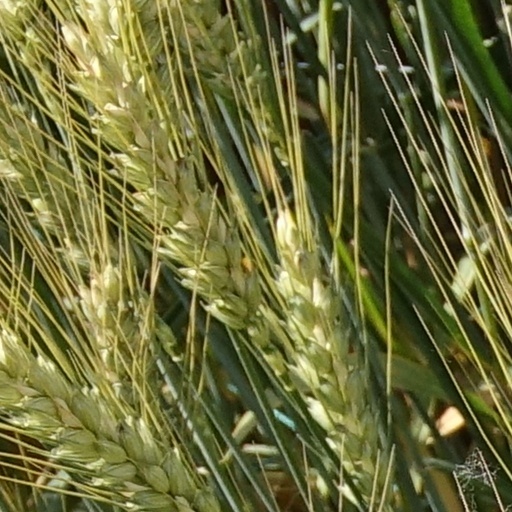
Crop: wheat